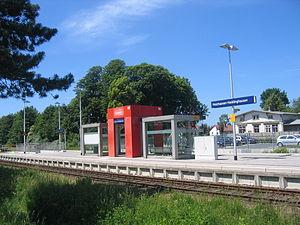
Gare à Preußisch Oldendorf, arrondissement de Minden-Lübbecke, Rhénanie-du-Nord-Westphalie, Allemagne. العربية